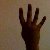
The image shows a hand gesture representing the number 4 in Indian Sign Language.